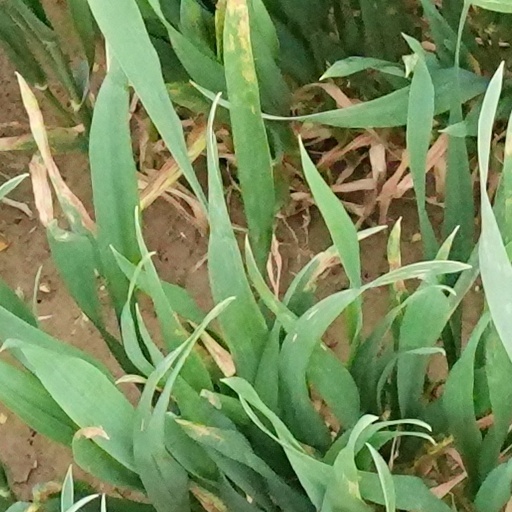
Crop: wheat